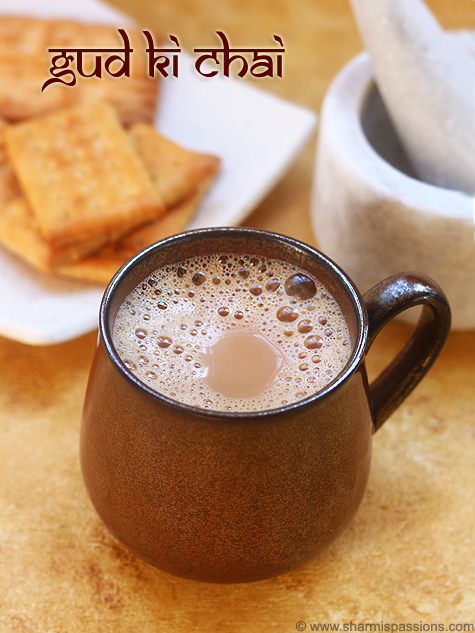
Dish: chai